Kansas

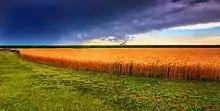
Kansas summer wheat and storm panorama.

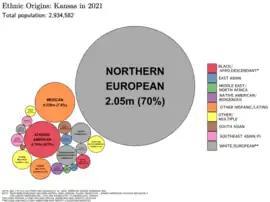
Ethnic origins in Kansas.

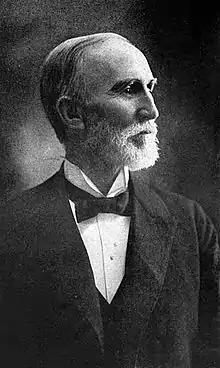
Rev. Richard Cordley, the first graduate of the University of Kansas, and nicknamed "The Abolition Preacher", due to his strong views against slavery, and his influence on Kansas's founding as a free state.

In the Köppen climate classification, Kansas has three climates: humid continental, semi-arid steppe, and humid subtropical. The eastern two-thirds of the state (especially the northeastern portion) has a humid continental climate, with cool to cold winters and hot, often humid summers. Most of the precipitation falls during both the summer and the spring. The USDA hardiness zones for Kansas range from Zone 5b (−15 °F to −10 °F) in the North to Zone 7a (0 °F to 5 °F) in the South.